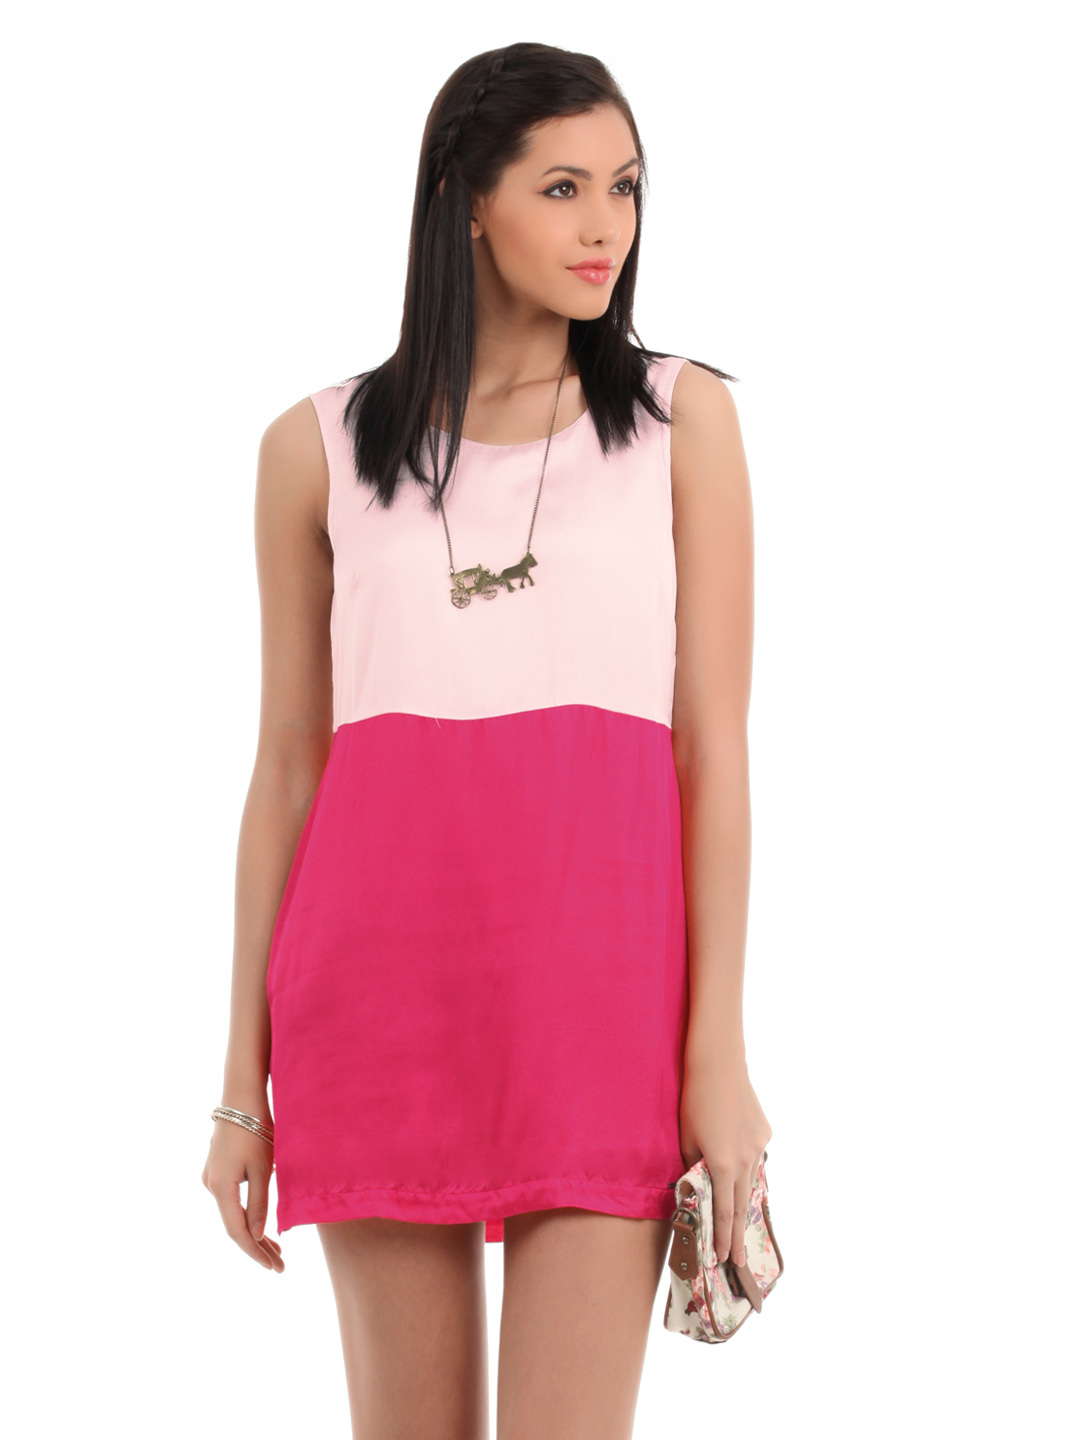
Elle Women Pink Tunic
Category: Apparel / Topwear / Tunics
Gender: Women
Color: Pink
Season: Summer 2012
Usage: Casual